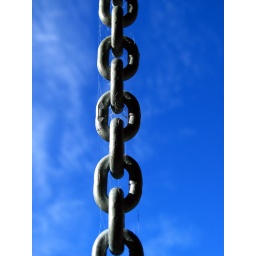
Part of a chain in on a tree house in a playground.